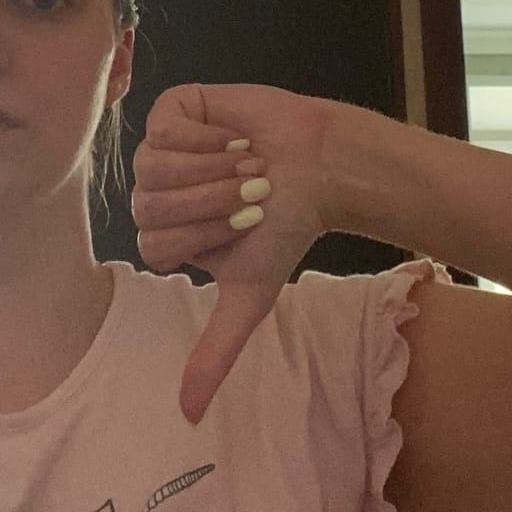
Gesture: dislike